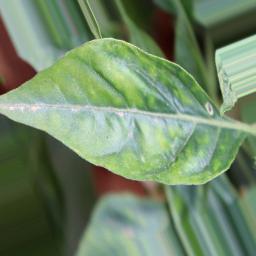
Label: mites_and_trips